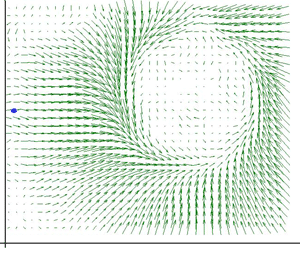
Le flot, coulée ou encore courant est, en mathématiques, un concept utilisé en géométrie différentielle. Il est associé à la notion de champ de vecteurs, c'est-à-dire à une application f, qui, à un point x d'un ouvert Ω d'un espace de Banach E, associe un vecteur de E. Un tel champ définit une équation différentielle du type α' = f. Si la fonction f est localement lipschitzienne, pour chaque point x de Ω, il existe une solution maximale αₓ du problème de Cauchy constitué de cette équation différentielle et de la condition dite de Cauchy αₓ = x. Vue comme une fonction de deux variables, t et x, l'application α est appelée le flot du champ f de vecteurs. Cette définition se généralise dans le cas d'un champ de vecteurs temporel et dépendant d'un paramètre λ. Le flot et le champ de vecteurs deviennent des fonctions de trois variables : t, x et λ.
Une équation est, en mathématiques, une relation contenant une ou plusieurs variables. Résoudre l'équation consiste à déterminer les valeurs que peut prendre la variable pour rendre l'égalité vraie. La variable est aussi appelée inconnue et les valeurs pour lesquelles l'égalité est vérifiée solutions. À la différence d'une identité, une équation est une égalité qui n'est pas nécessairement vraie pour toutes les valeurs possibles que peut prendre la variable.